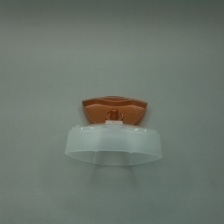
Color: white/transparent
Cap type: flip-top cap